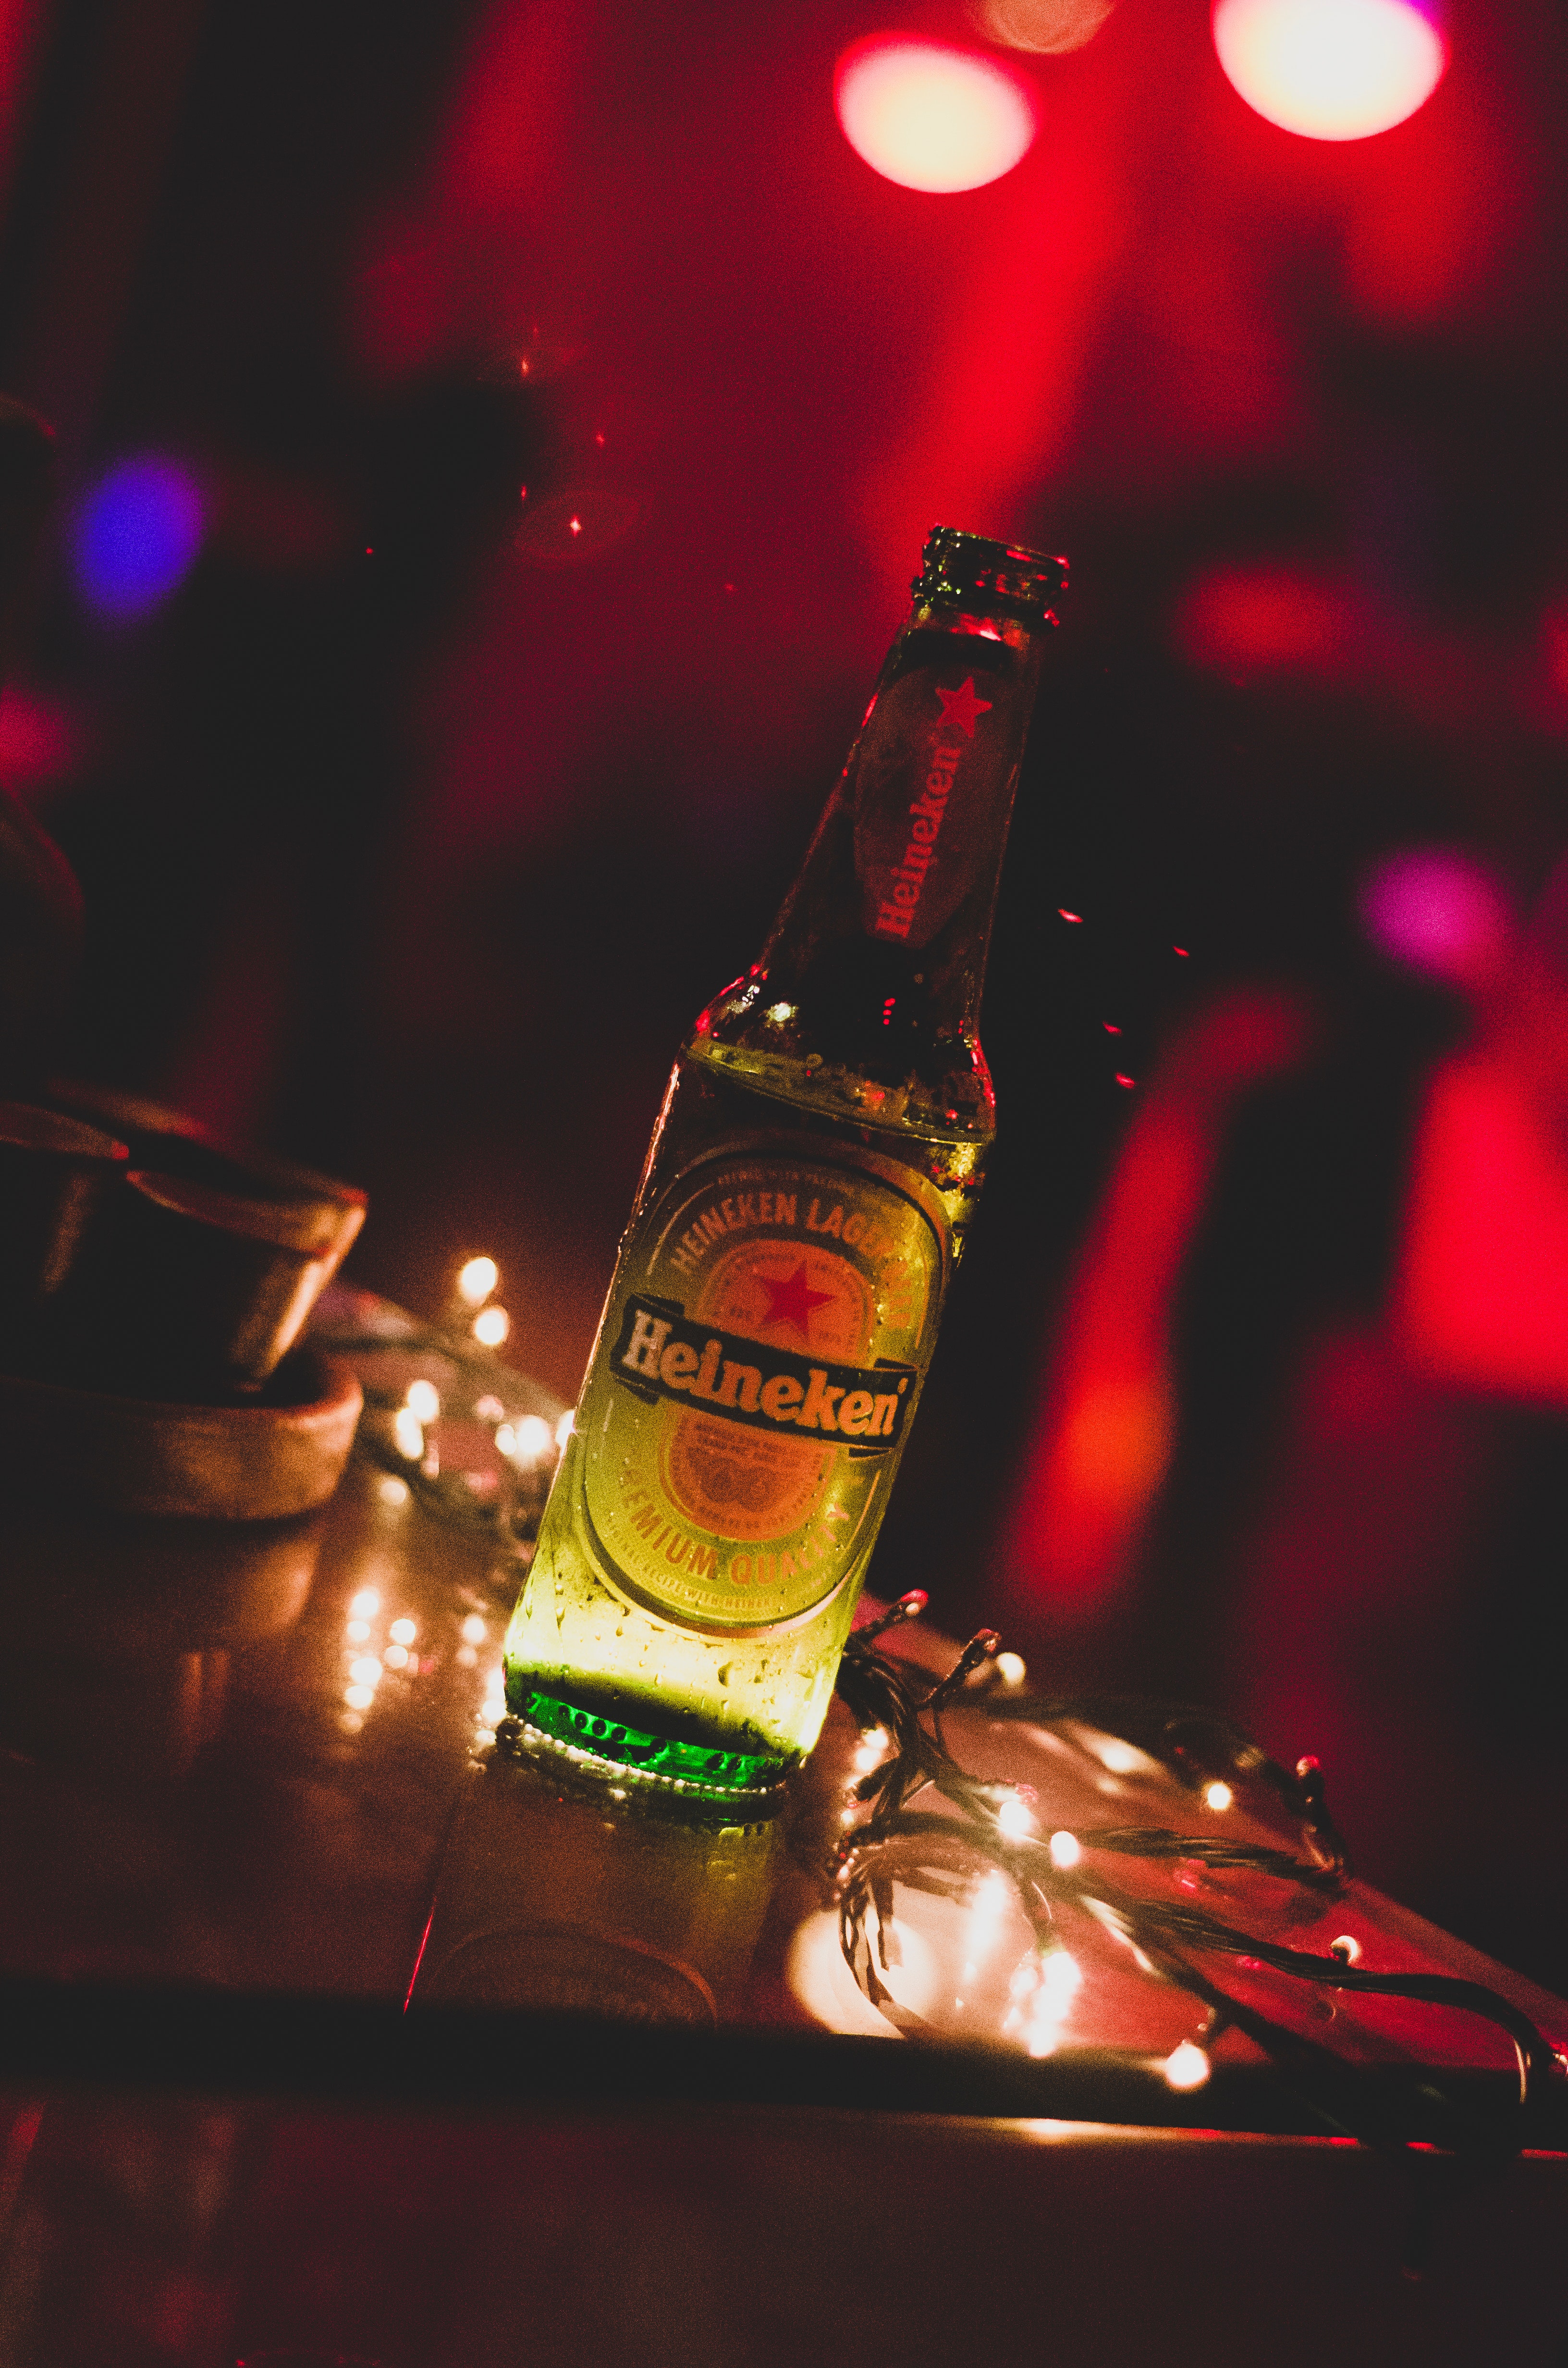
drink, liqueur, bottle, distilled beverage, alcohol, alcoholic beverage, night, darkness, glass bottle, beer bottle, beer, club, whisky